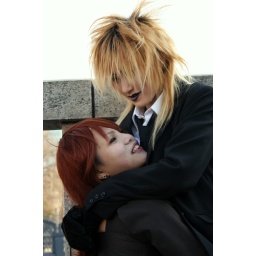
Cosplayers in Harajuku, in their usual hangout on the bridge between the train station and Yoyogi park.